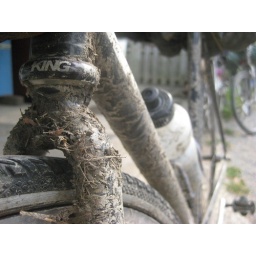
stopped at a market in West Virginia, in the Appalachian Mountains. getting a home made egg &amp;amp; bacon biscuit